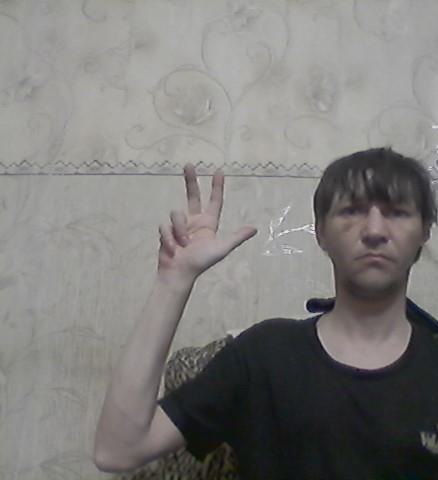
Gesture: three2